Ridable miniature railway

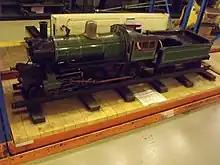
This is a 4-4-0 live steam locomotive. Thought to be the oldest surviving 10¼" 'Garden Railway' Locomotive in the world. Built in Birmingham, 1900, by Grimshaw for Capt. Holder's Pitmaston Moor Green Railway.

Stapleford Miniature Railway is an historic steam locomotive-hauled gauge railway at Stapleford Park, Stapleford near Melton Mowbray in Leicestershire, England. Considered one of the finest examples of its type, the railway is now private but still attracts thousands of visitors from the UK and abroad during its two public charity events each year.